Münster Hauptbahnhof

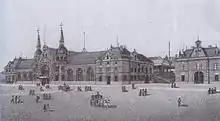
Münster Central Station 1890

After the nationalisation of the railways in 1881, all railways in Münster became part of the Prussian state railways. Already in 1875 the rural municipalities of St. Lamberti and Mauritz had been incorporated into Münster, so it now had planning authority for the station area. In 1885, the financial resources became available to build a central station. The opening of the news station took place on 1 October 1890.